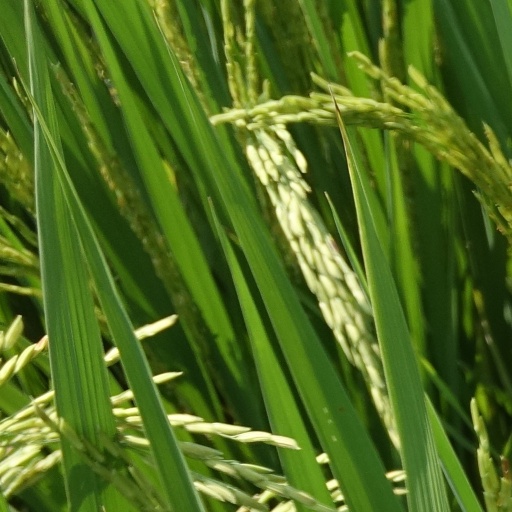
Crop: rice